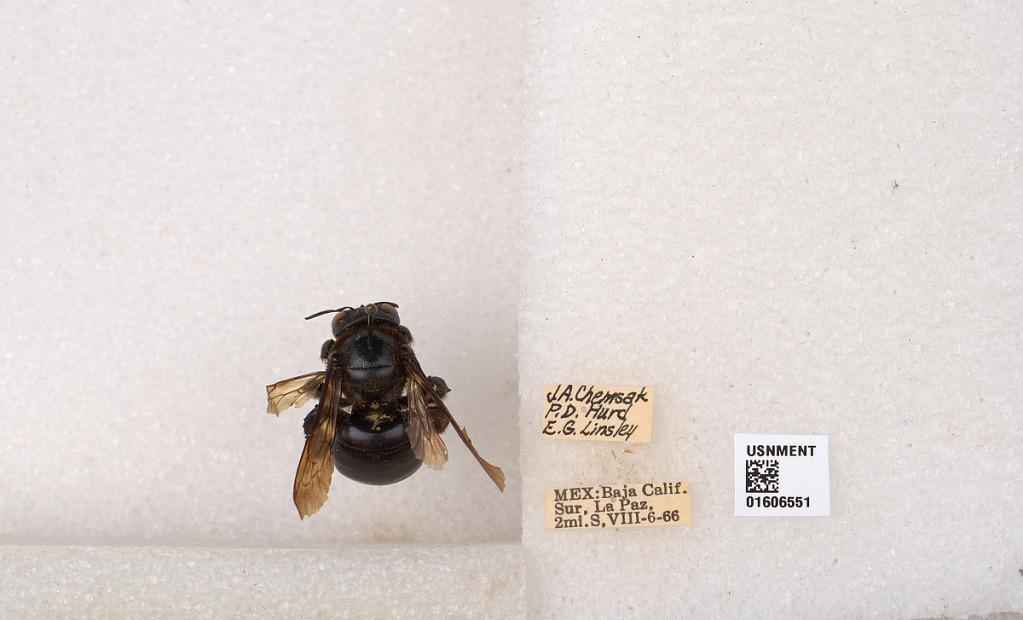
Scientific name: Xylocopa (Xylocopoides) californica arizonensis Cresson